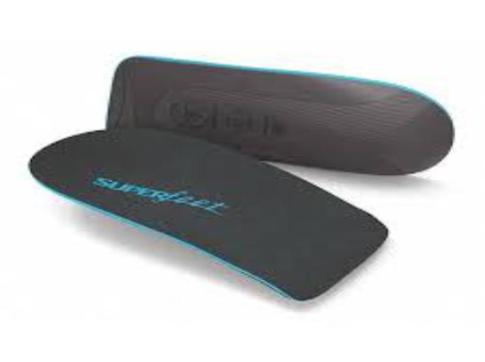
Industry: Clothes